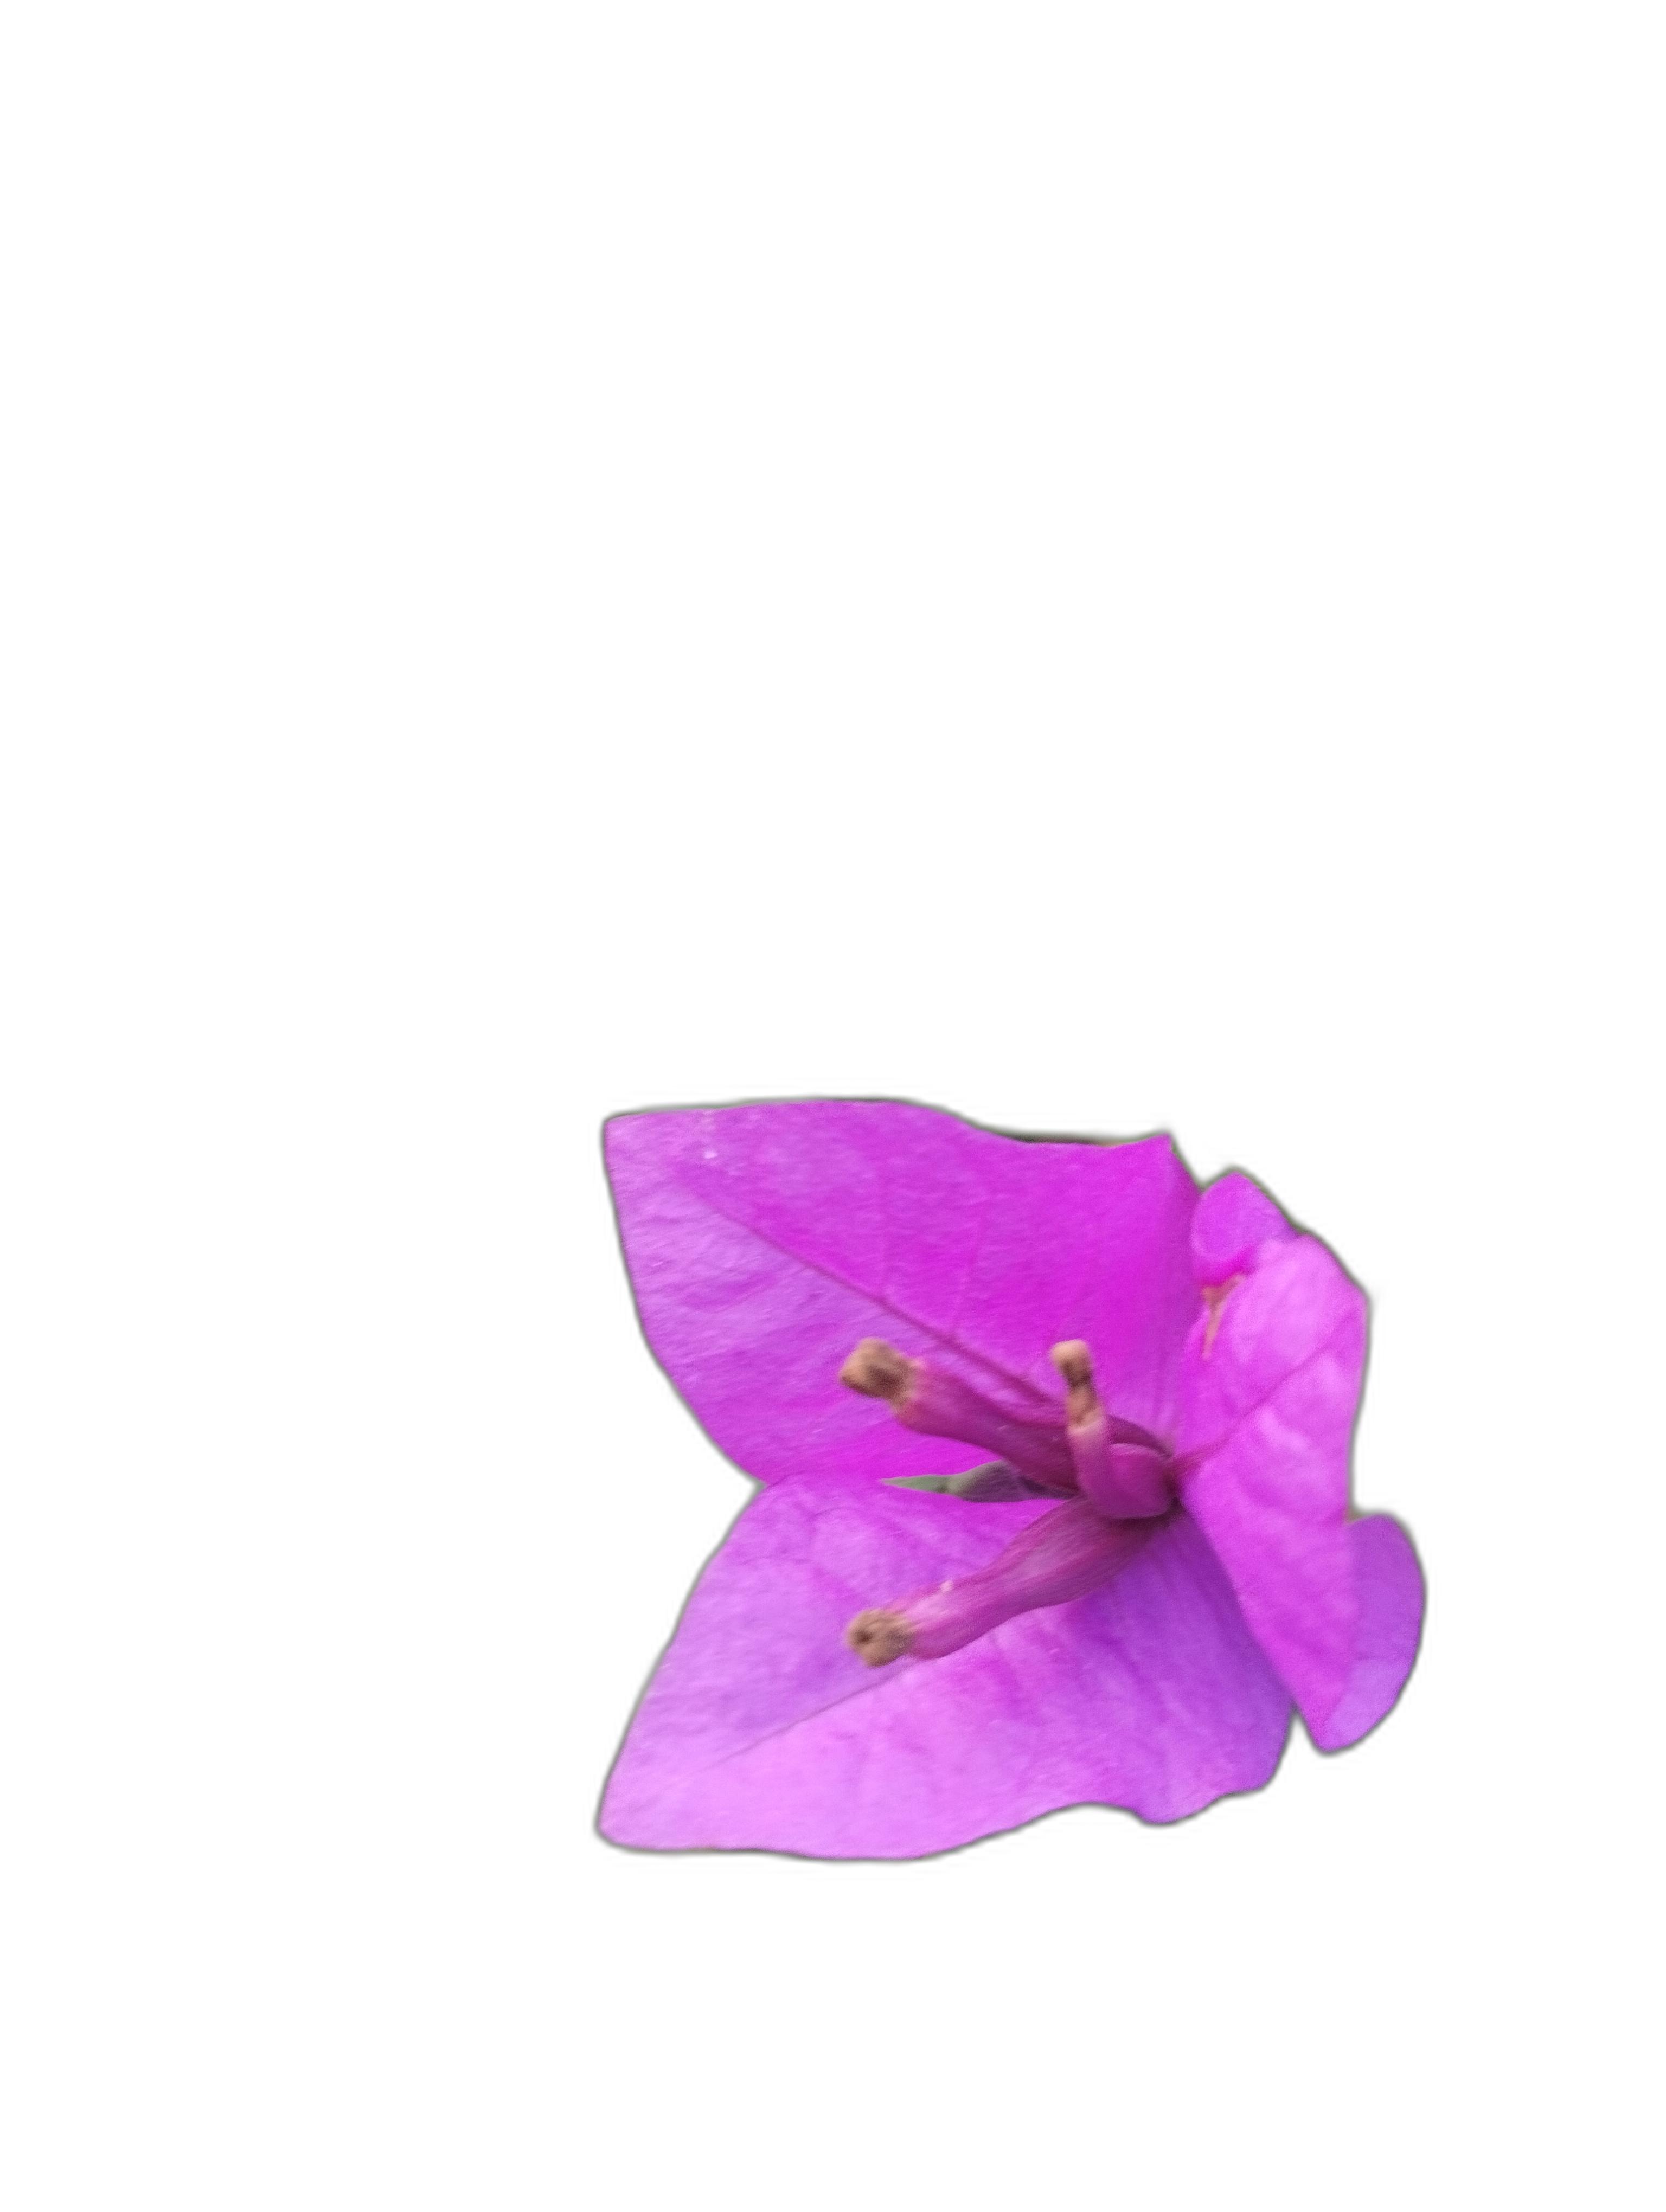
Label: Bougainvillea